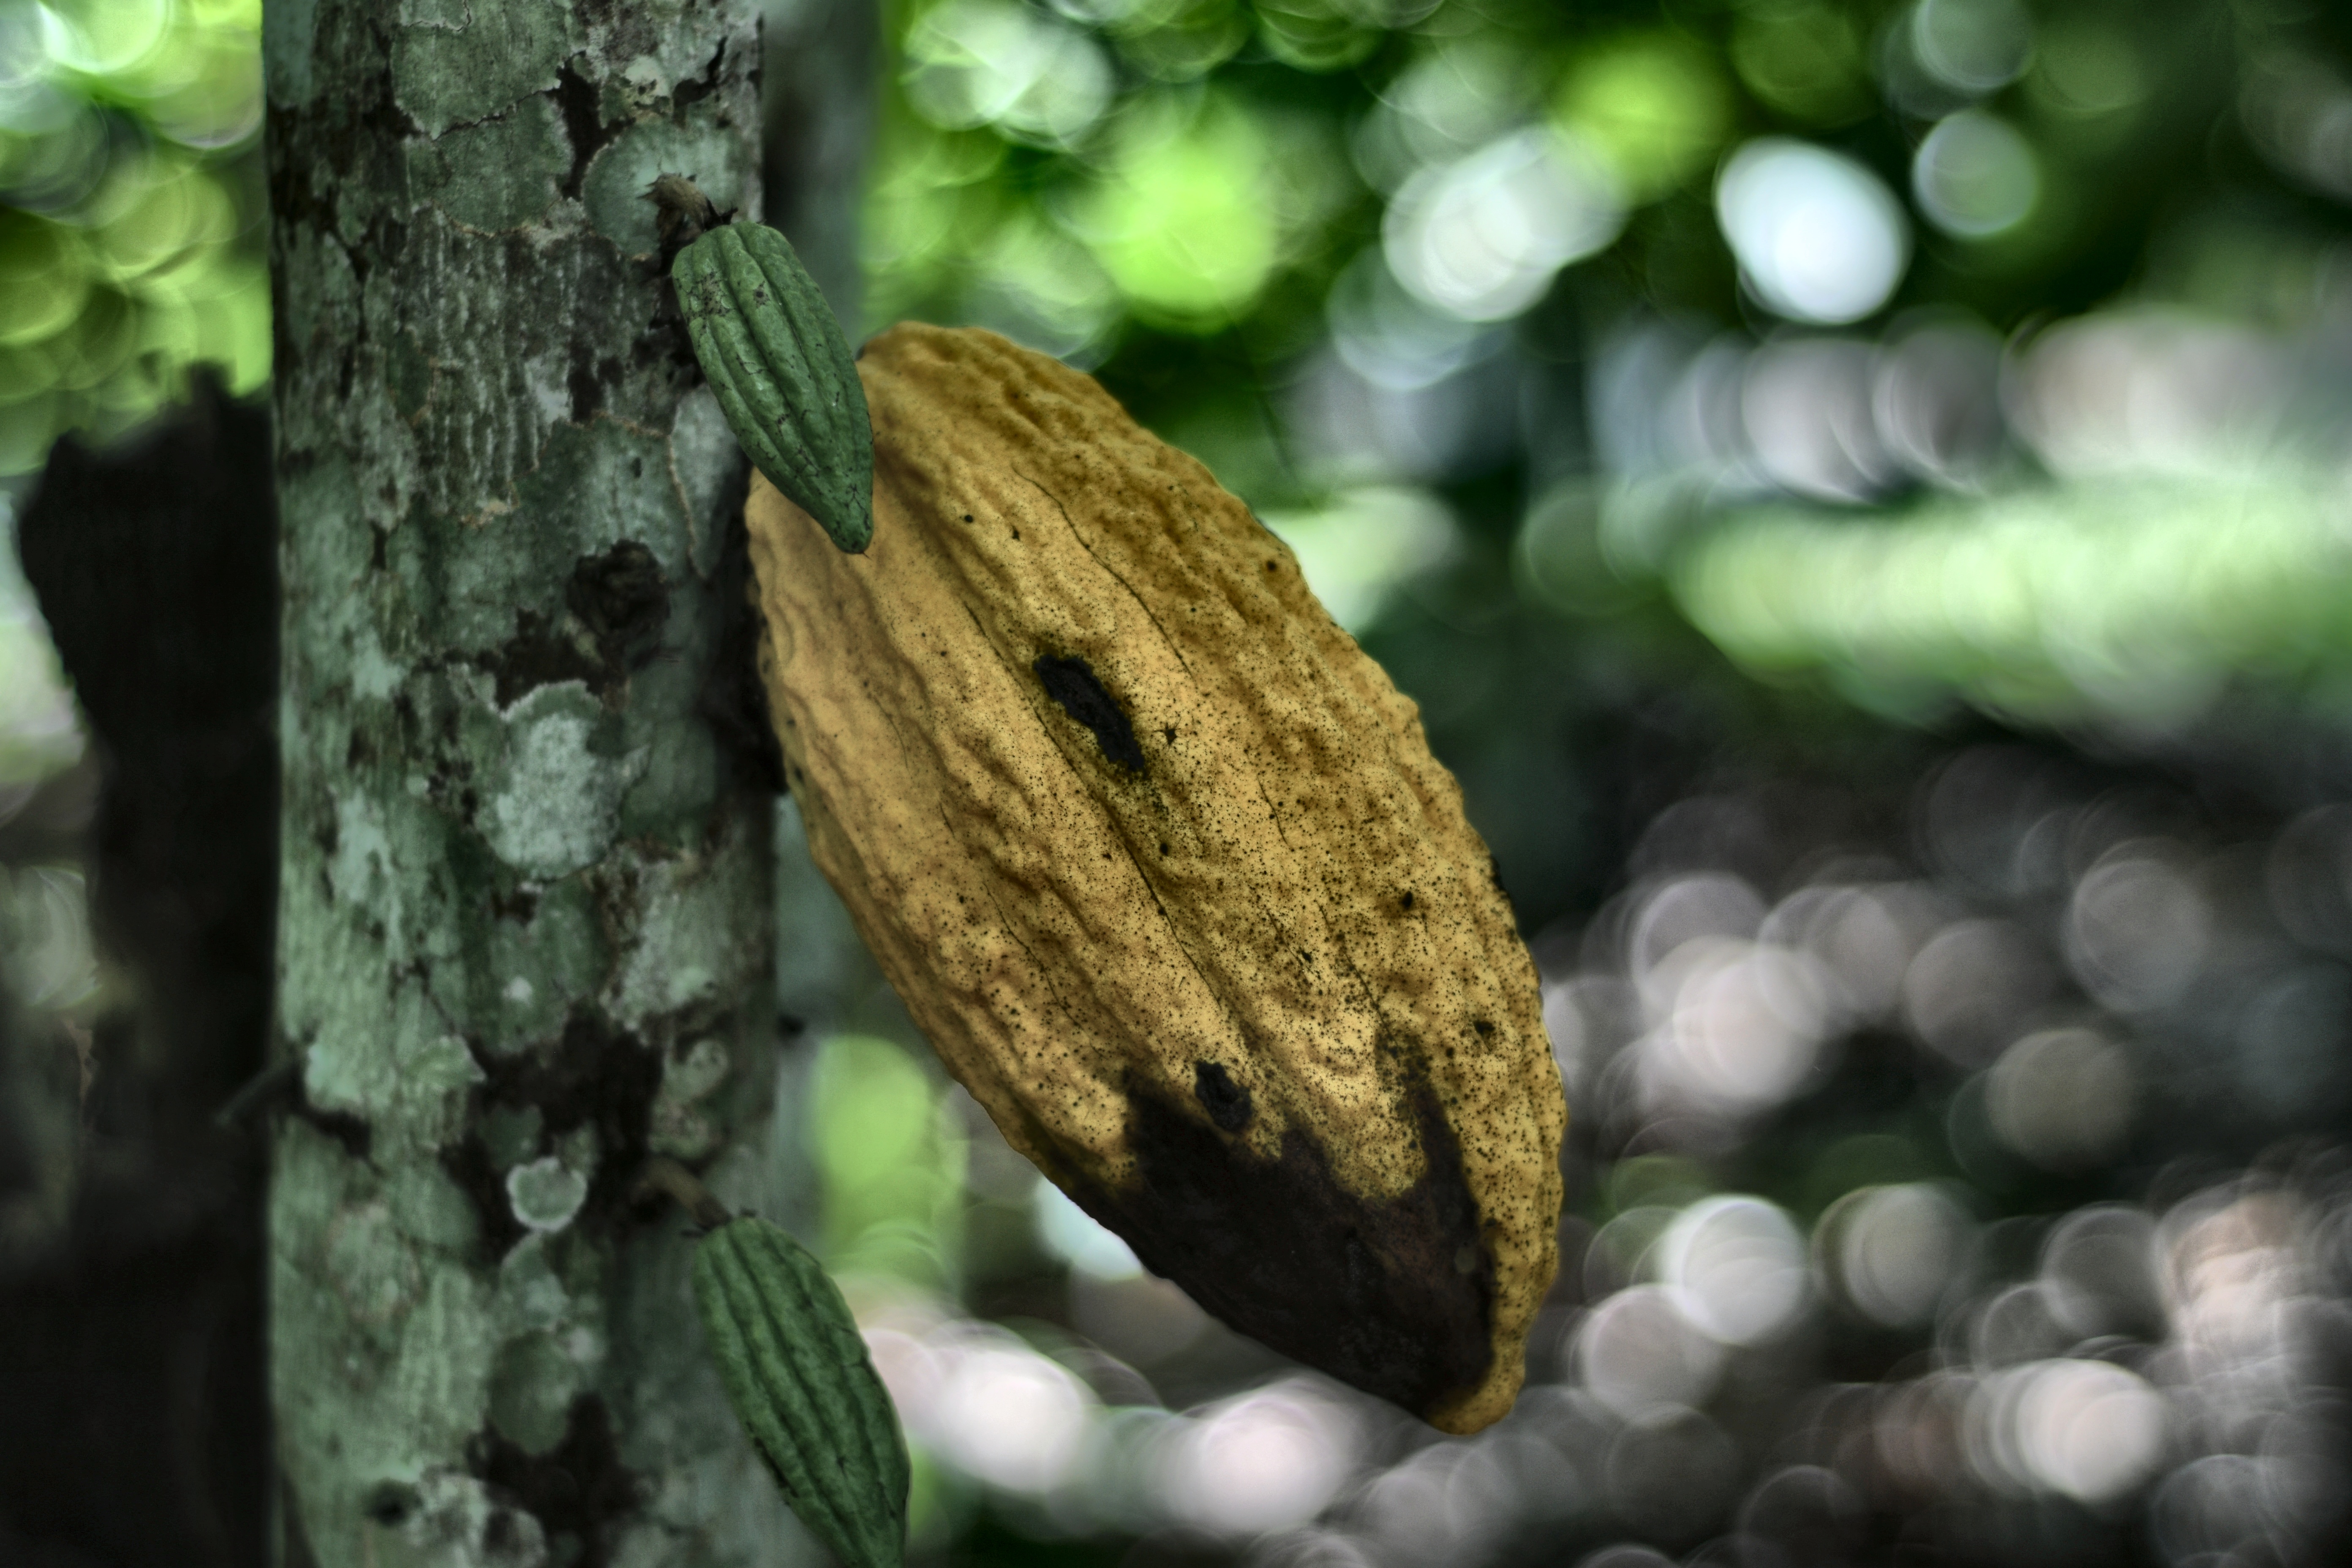
Maturity: mature
Variety: Angoleta